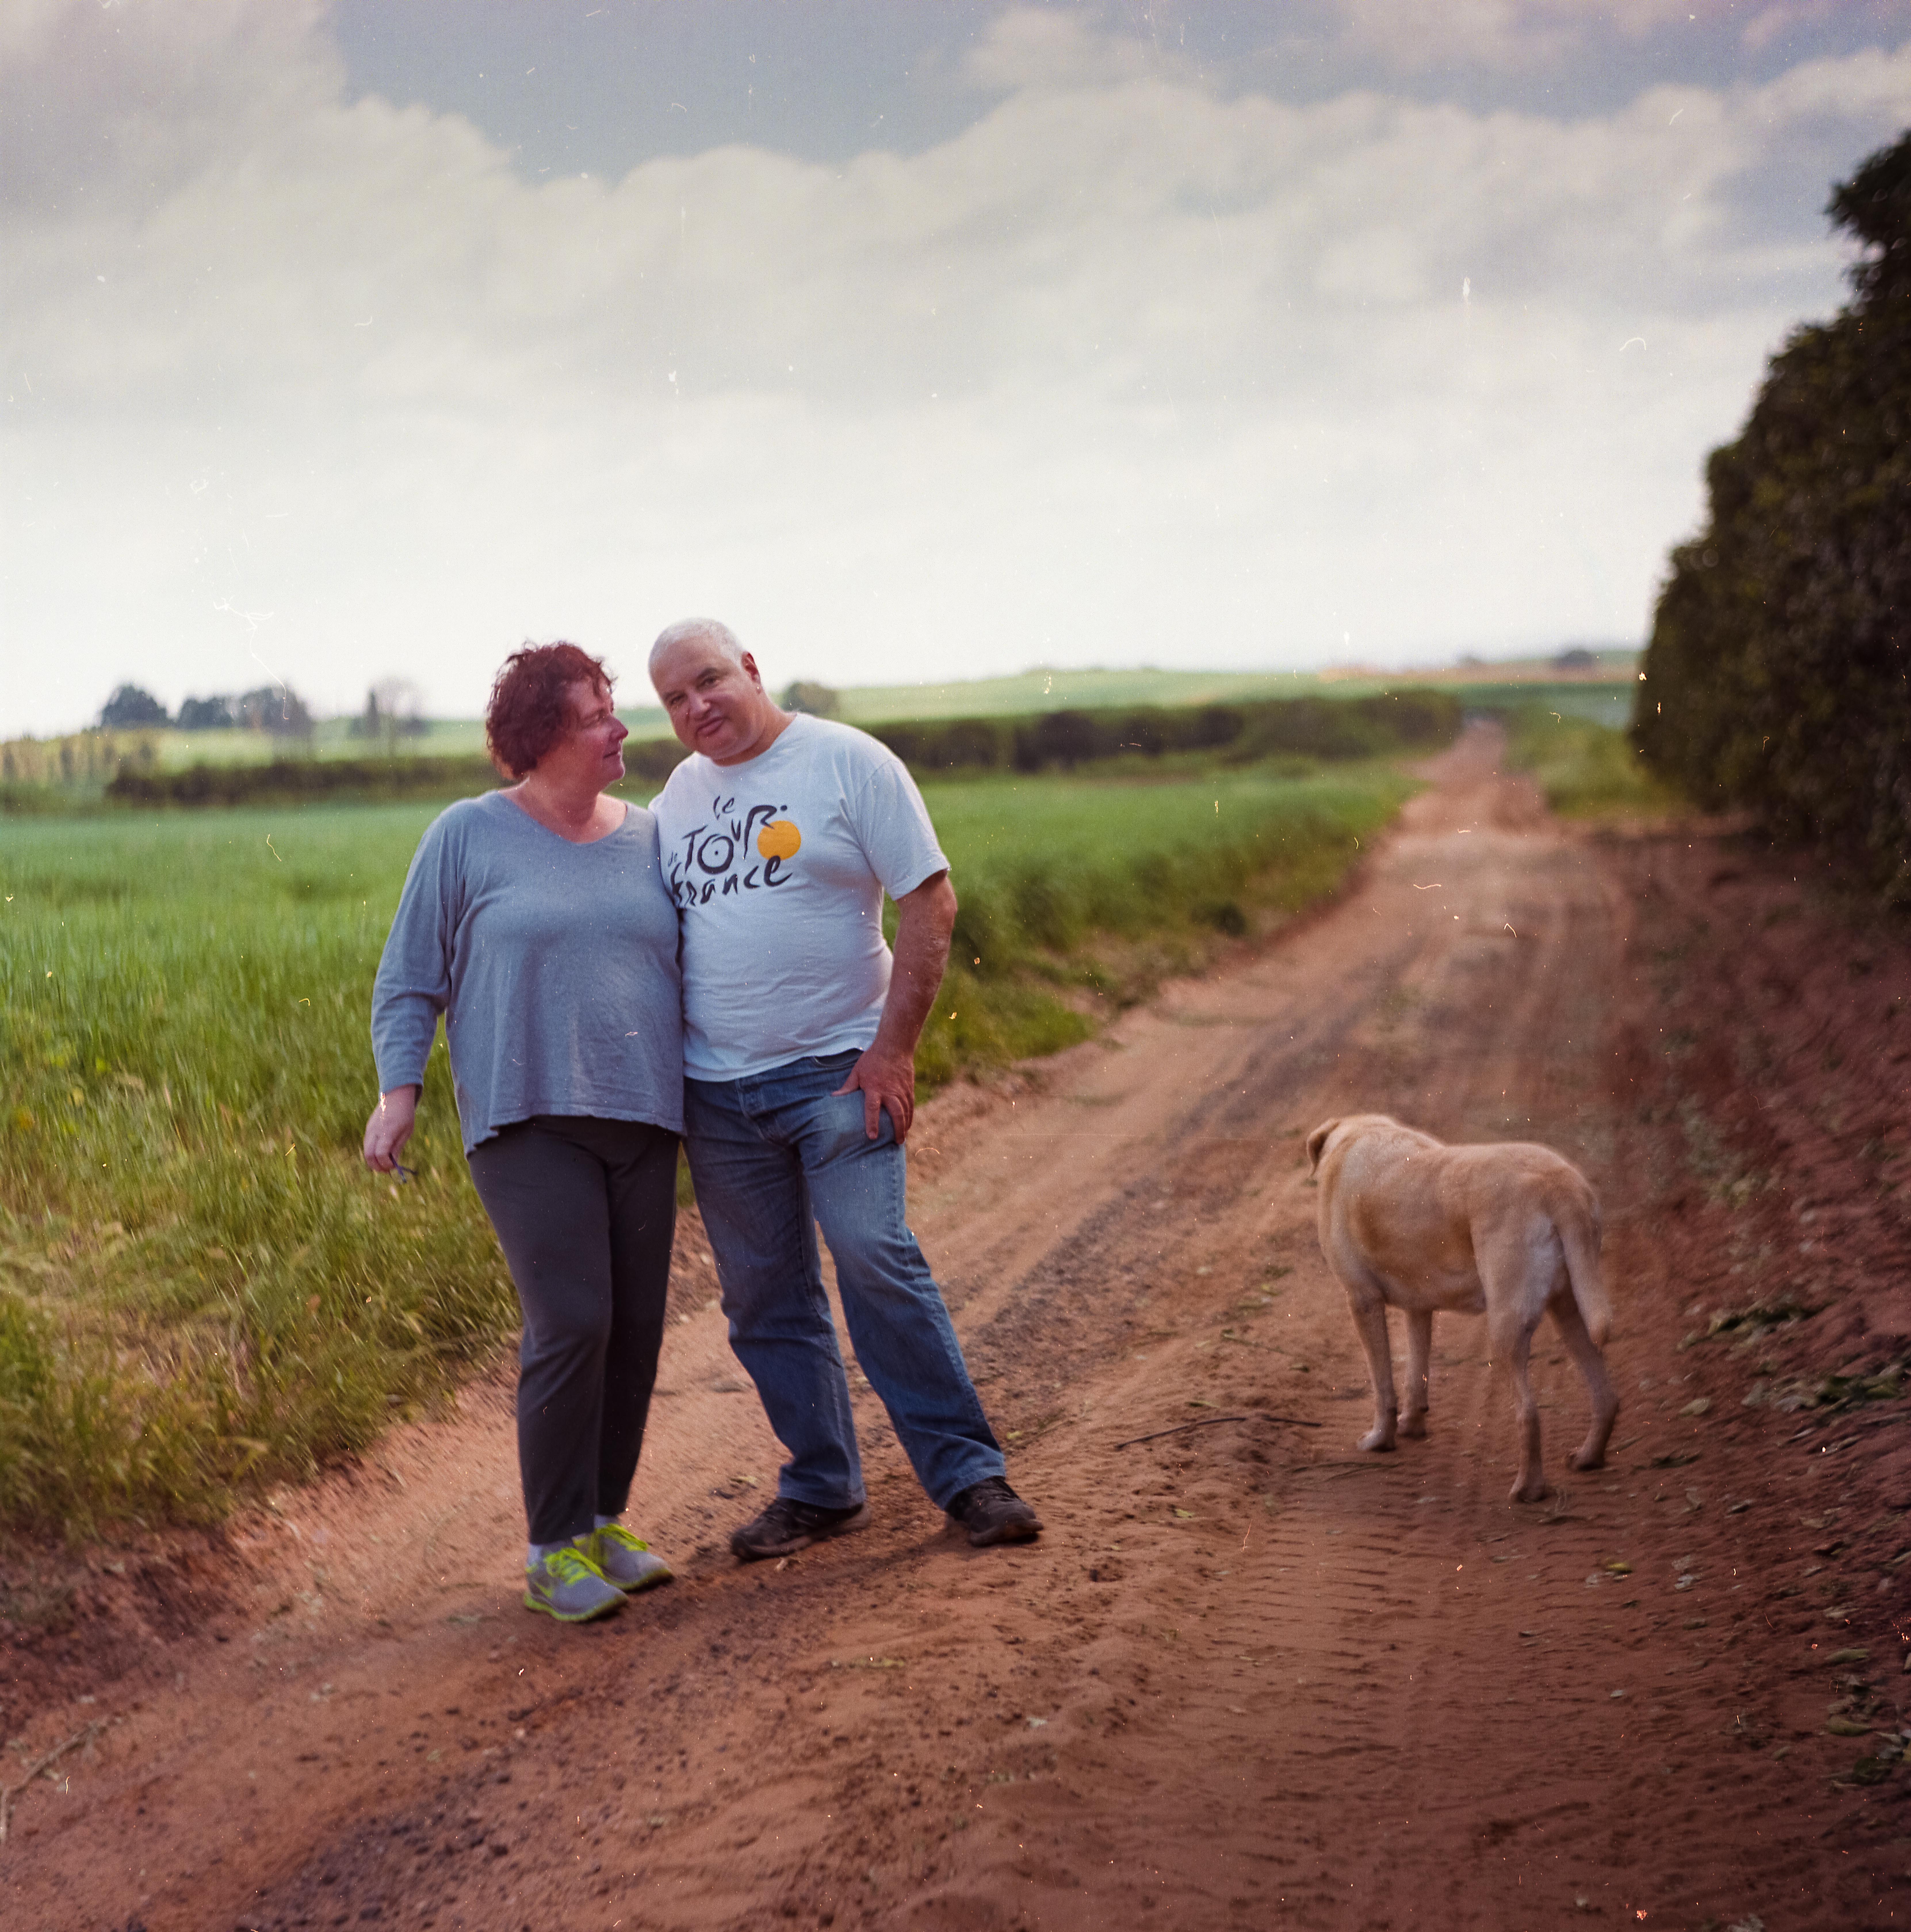
path, field, farm, film, analog, explore, 6x6, mediumformat, 120film, salyut, hasselbladski, industar29, kodakportra160, 145, rural area, coupleandadog, 28042015